Nyhavn 47

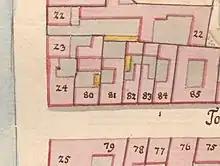
No. 24 seen in a detail from Christian Gedde's map of St. Ann's East Quarter, 1757

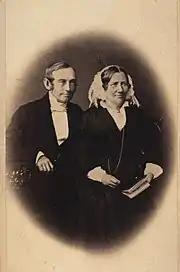
Rasmus and Christiane Holm

The site was in the late 17th century part of a much larger property. The large property was listed as No. 28 in St. Ann's East Quarter in Copenhagen's first cadastre of 1689 and was at that time owned by tanner Villum Lydersen. It was later divided into four smaller properties (now Nyhavn 41–47). The present building on the site was probably constructed in 1737-38 for skipper Ole Pedersen. The property was listed as No. 24 in the new cadastre of 1756 and was then still owned by sailmaker Ole Pedersen.